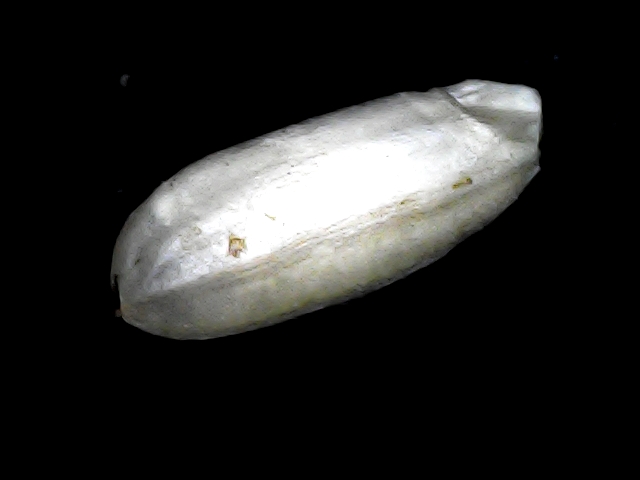
Rice variety: BD33